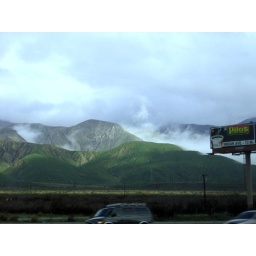
clouds in the mountains